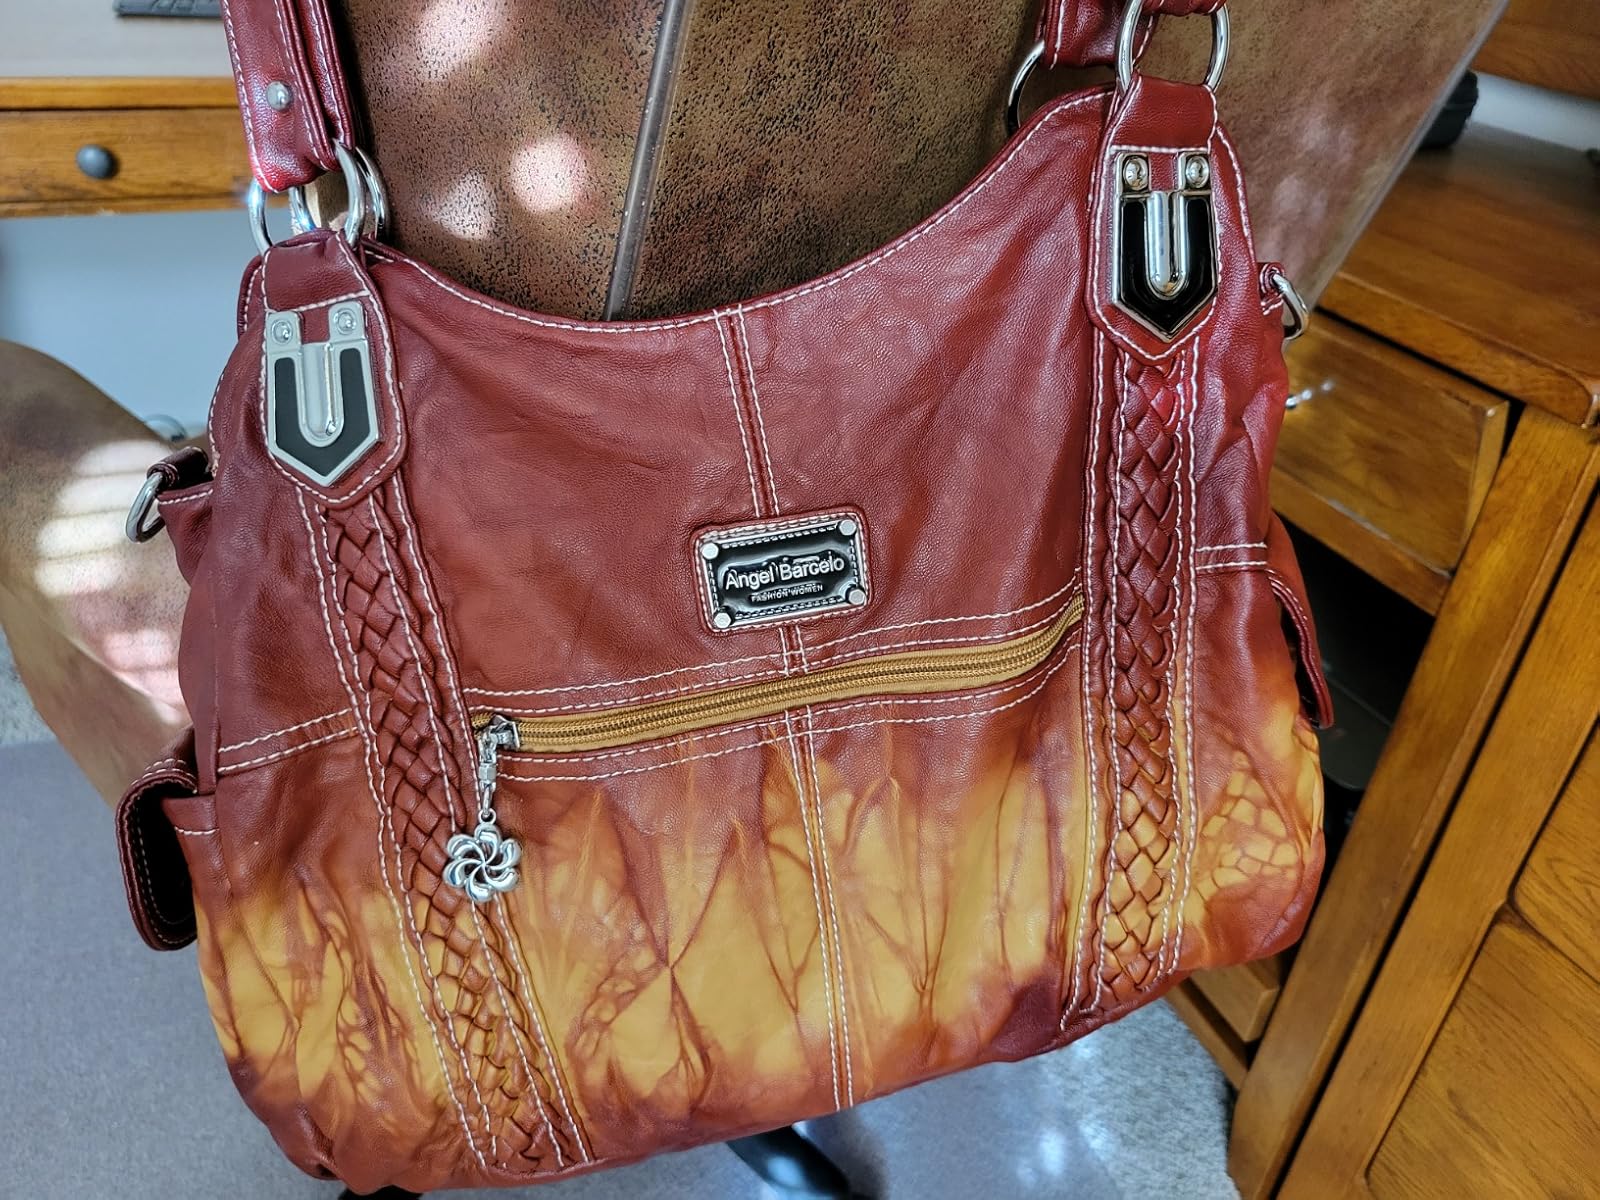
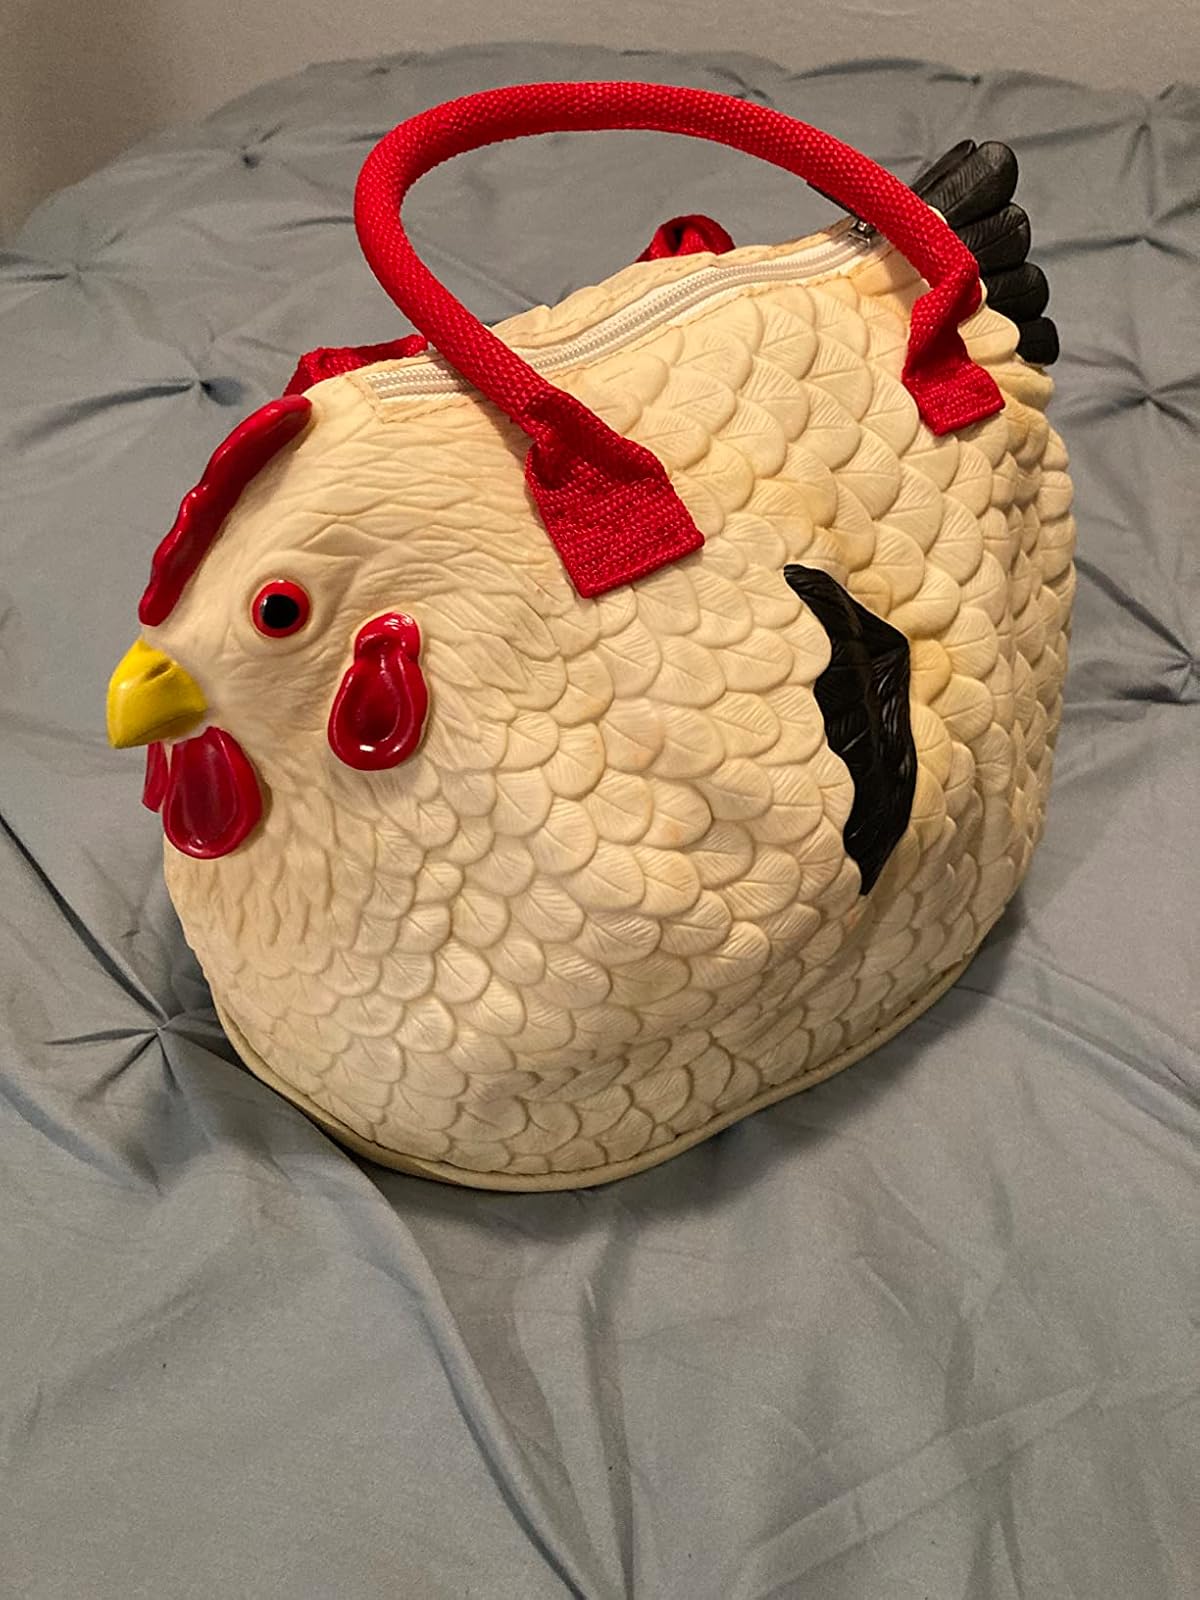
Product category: accessories_handbag
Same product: no